Sky position (RA, Dec in degrees): 219.236, 2.447
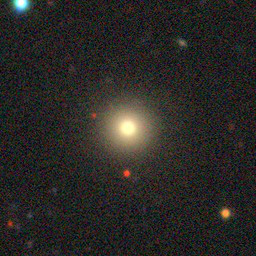
Galaxy morphology: Round Smooth Galaxies